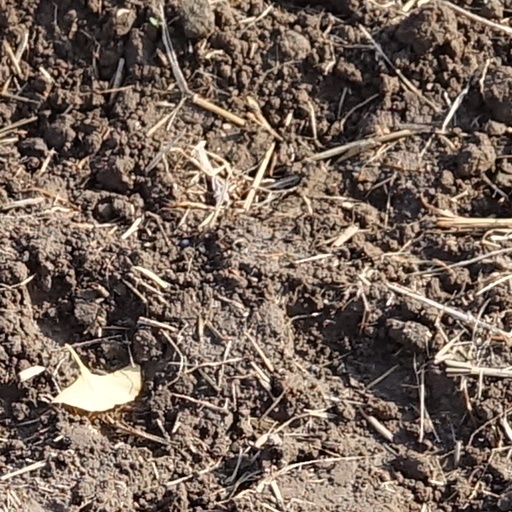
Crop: wheat